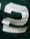
Number: 2